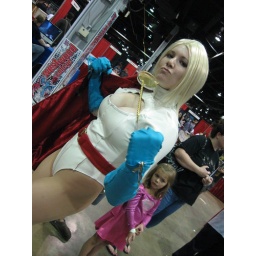
The girl in pink rethinks her career as a superhero